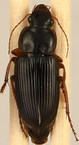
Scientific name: Harpalus pensylvanicus
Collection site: Konza Prairie Agroecosystem NEON (KONA), plot KONA_002